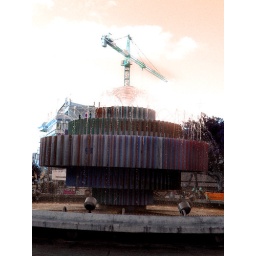
The frishman tower with no green area around starts to grow up just behind the Agam fountain(Hue edition only)